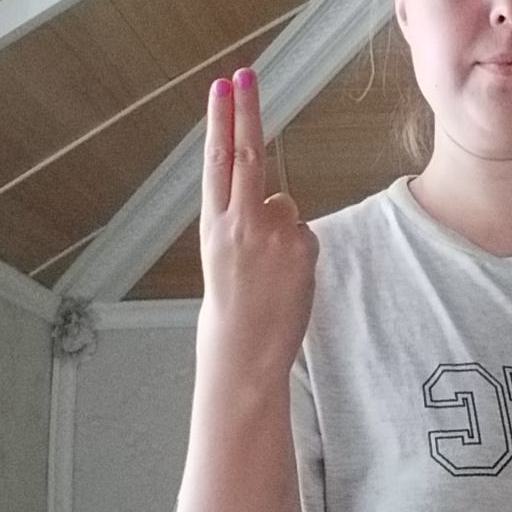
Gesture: two_up_inverted